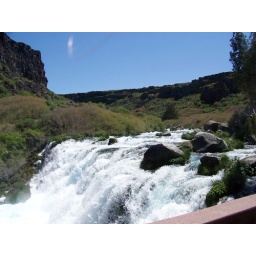
The water fall in Box canyon